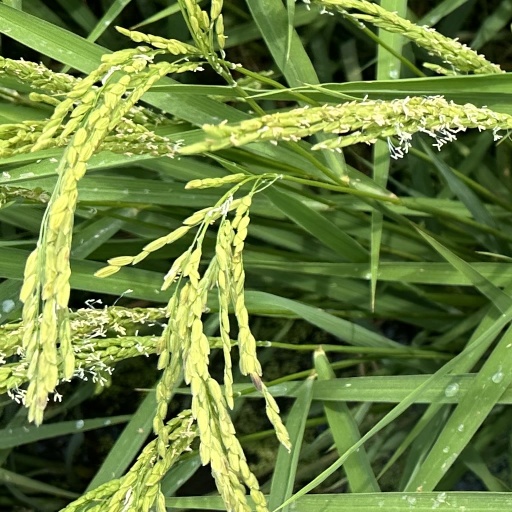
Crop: rice